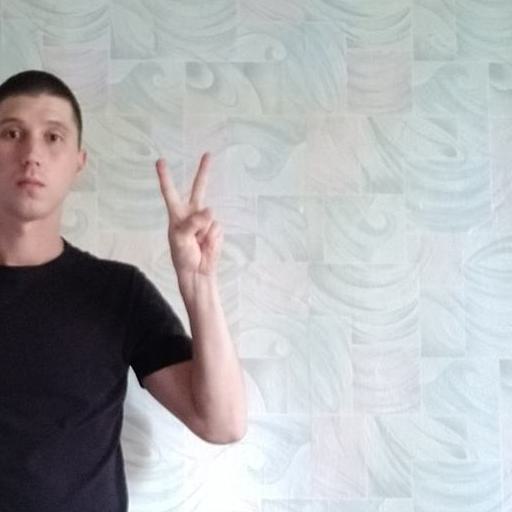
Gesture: peace